Deutsche Messe (Schubert)

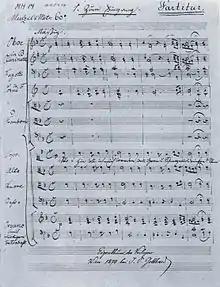
Hand-written transcription, from 1870 (long after Schubert's death), of the first page of the movement "Zum Eingang" (Introit)

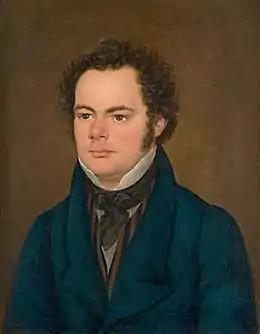
Portrait of Franz Schubert by Franz Eybl (1827)

The (German Mass)", 872, is a hymn-cycle by Franz Schubert written in 1827. Neither a Mass nor strictly speaking German, it was published in Vienna as what it is: (Hymns for the Celebration of the Holy Offering of Mass)". It sets a sequence of eight non-liturgical German poems by Johann Philipp Neumann, who commissioned Schubert's music, one or more of which could be used separately during Mass. A ninth hymn, given as an appendix, treats the Lord's Prayer, bringing the length to about 35 minutes when the music is performed, as it often now is, as one big concert work.